Edward Wittenoom

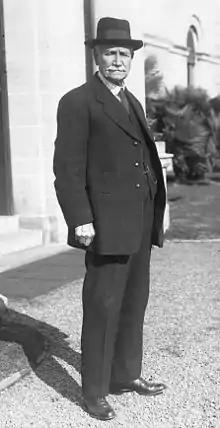
Edward Wittenoom c. 1922

On returning to Western Australia, Wittenoom was again elected to the Legislative Council on 12 May 1902, this time for the North Province. He held his seat until 6 November 1906, when he resigned to contest a seat in the Australian Senate in the federal election of 12 December. He stood unsuccessfully as a candidate for the Western Australian Party. He returned to state politics in the following election, winning a North Province seat in the Legislative Council on 13 May 1910. He held this seat for 24 years, finally losing after declining to contest the election of 12 May 1934. During this period, he was President of the Legislative Council from 27 July 1922 to 10 August 1926. He also spent a brief period as consul for France in Western Australia.